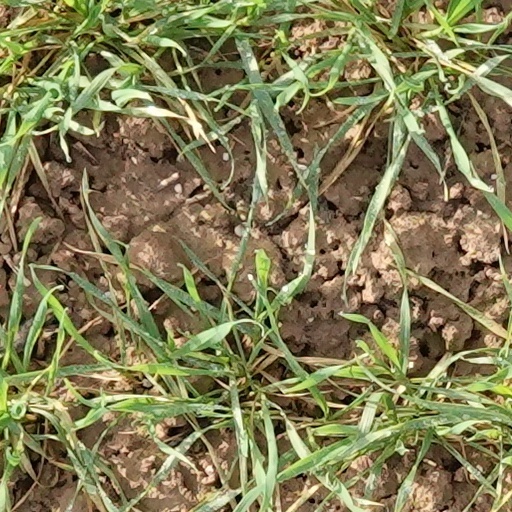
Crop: wheat